Sports in Georgia (U.S. state)

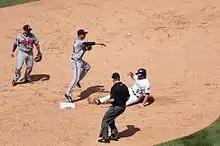
The Atlanta Braves in 2014

The Atlanta Braves are a Major League Baseball (MLB) team that moved to Atlanta in 1966 from Milwaukee where they were known as the Milwaukee Braves. The Braves play their home games at Truist Park in suburban Cobb County, which opened in 2017 as the replacement for Turner Field, which had been the team's home since the 1997 season. Before then, they played at Atlanta–Fulton County Stadium from 1966 to 1996. They won the World Series in 1914 (as the Boston Braves), 1957 (as the Milwaukee Braves), and 1995, 2021 (as the Atlanta Braves). Braves players in the Baseball Hall of Fame include Hank Aaron, Orlando Cepeda, Tom Glavine, Chipper Jones, Greg Maddux, Eddie Mathews, Fred McGriff, Phil Niekro, Gaylord Perry, John Smoltz, Warren Spahn, Bruce Sutter, and Hoyt Wilhelm. Two former Braves managers have been inducted to the Hall in that role, Bobby Cox and Joe Torre, although Torre's induction was mainly for his accomplishments with the New York Yankees. Mathews also served as a Braves manager. Braves executive John Schuerholz entered the Hall in July 2017 for his accomplishments in that role.